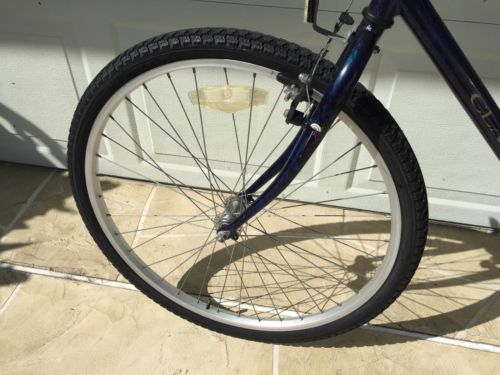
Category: bicycle